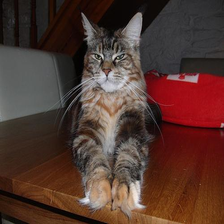
Species: cat
Breed: Maine Coon